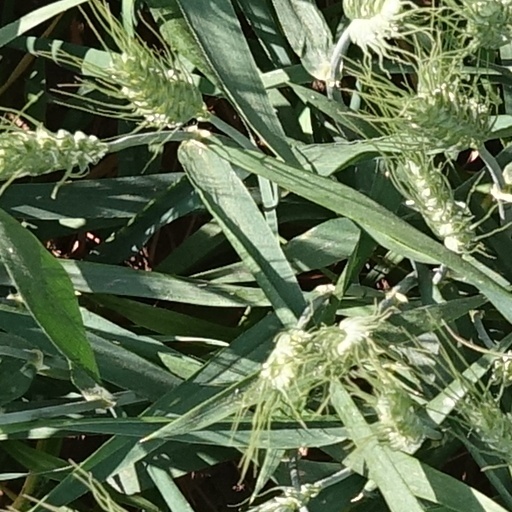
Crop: wheat